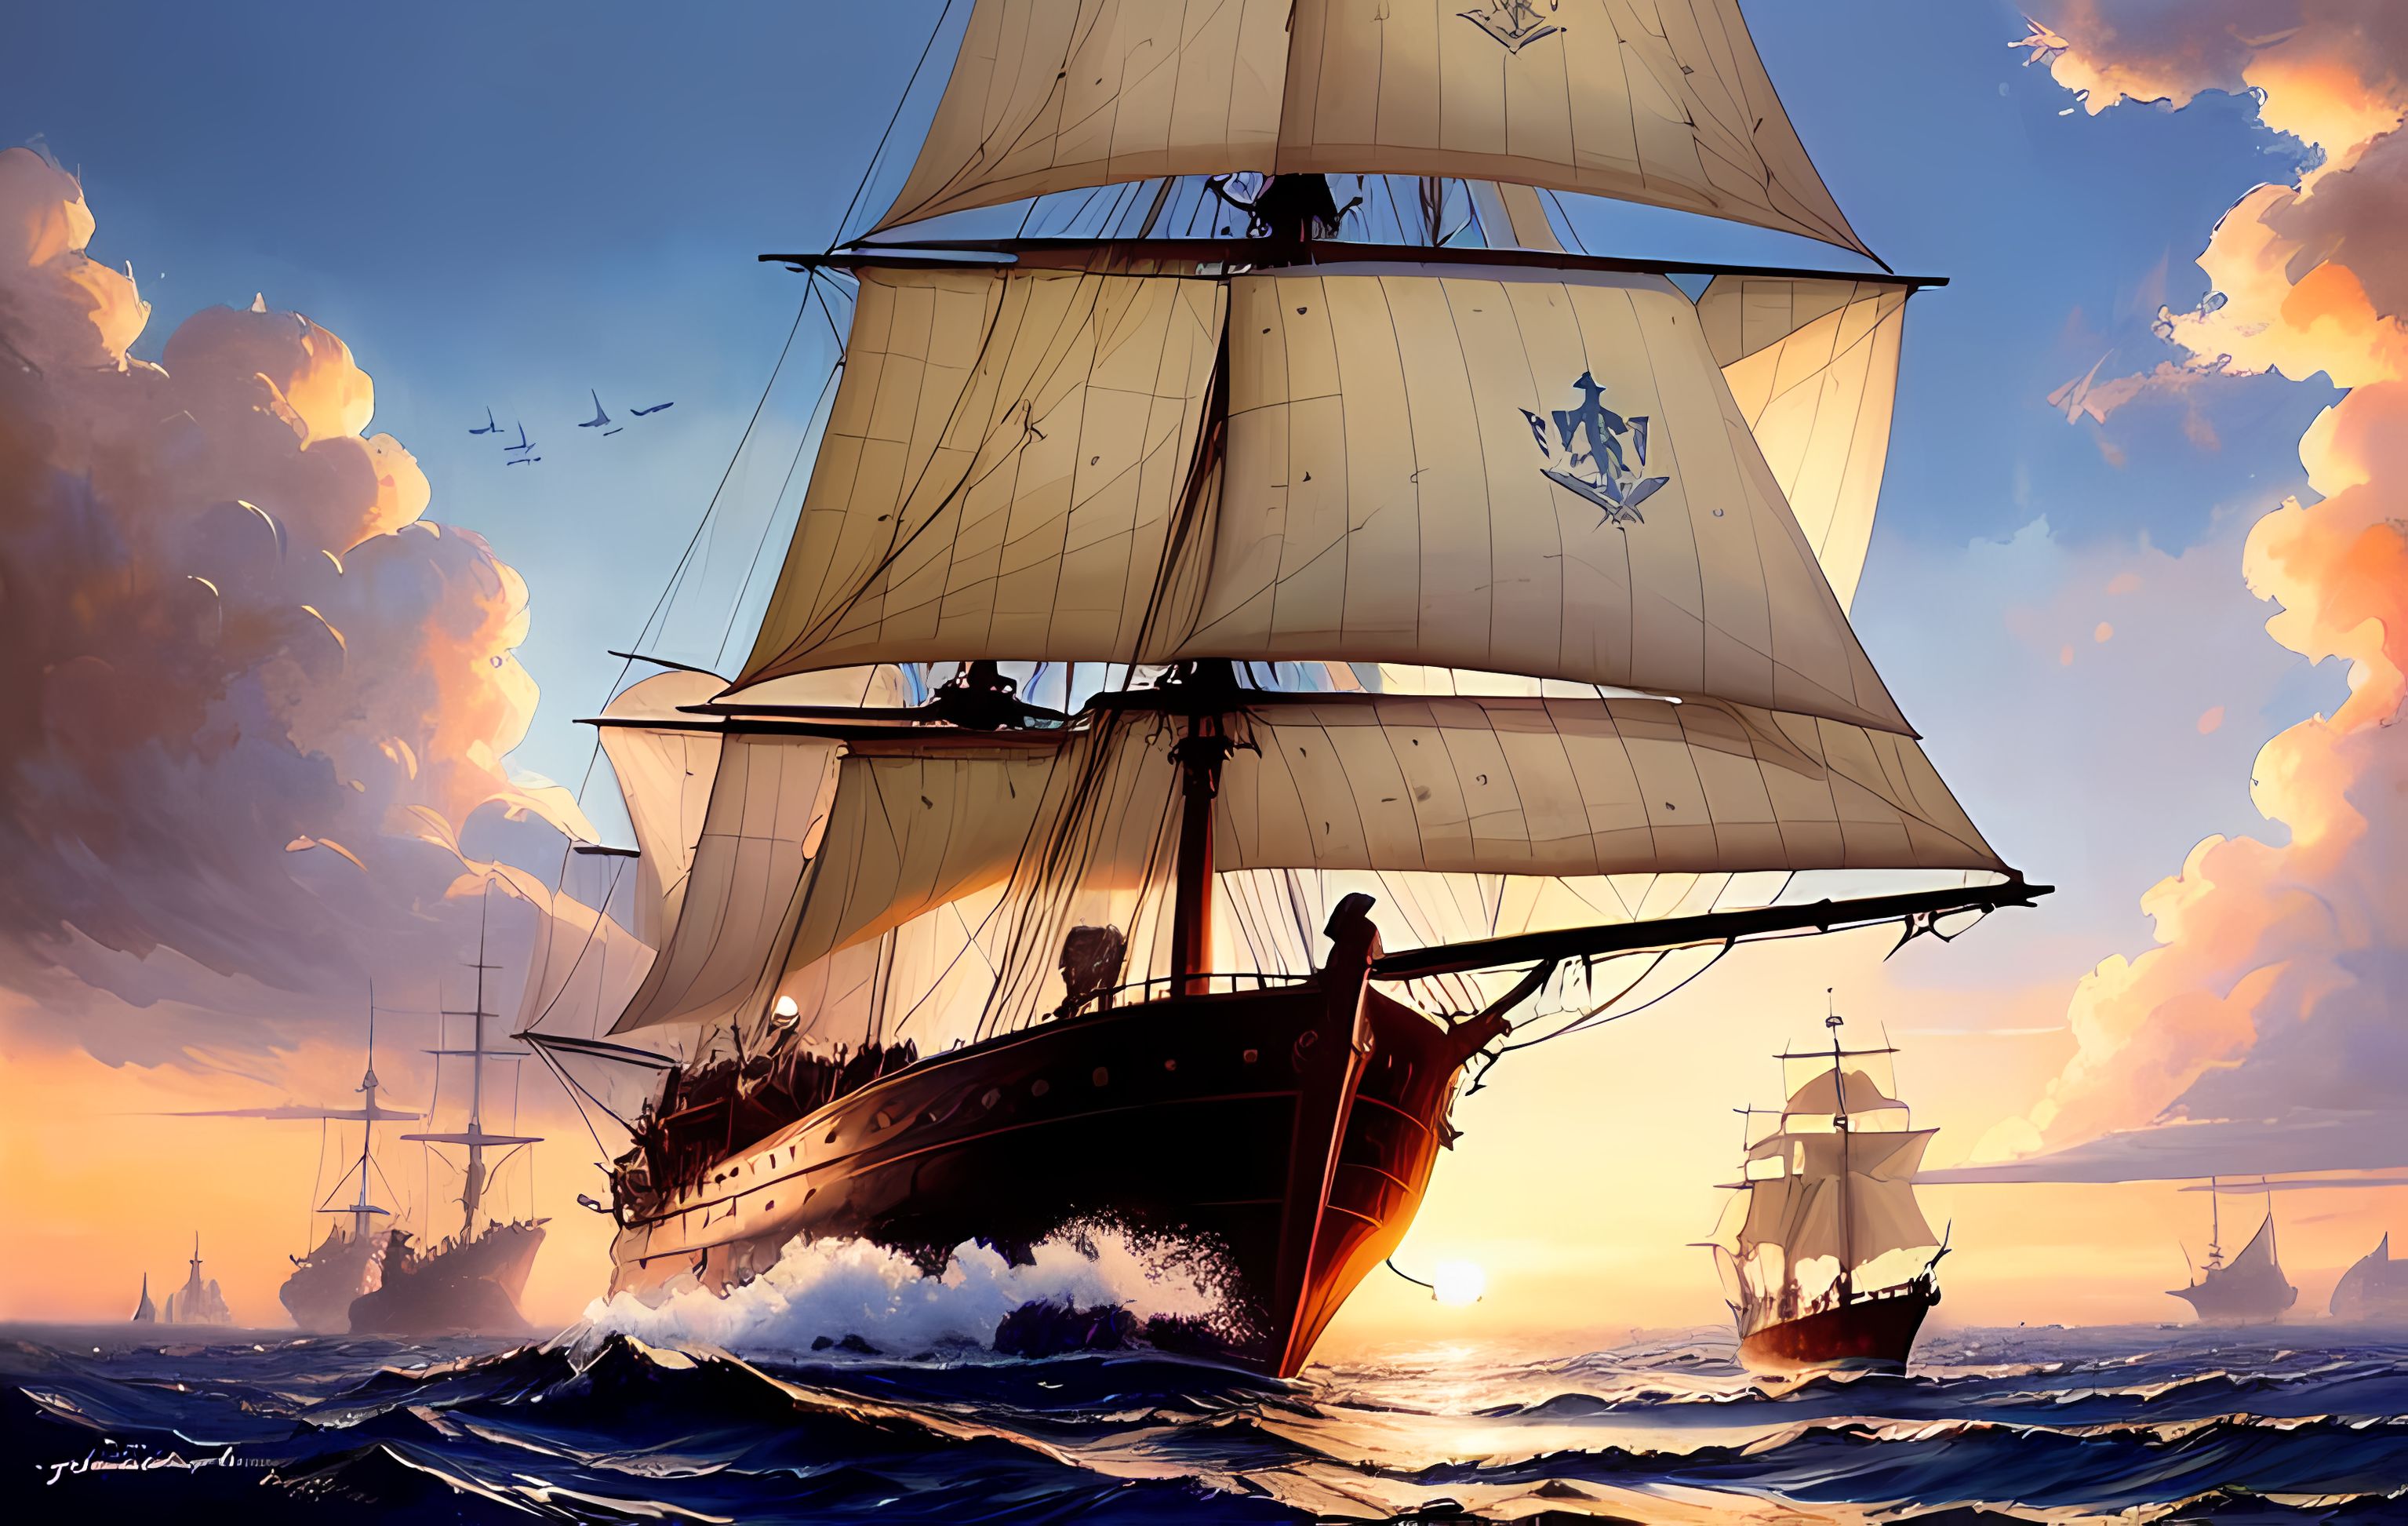
Vehicle type: Ships